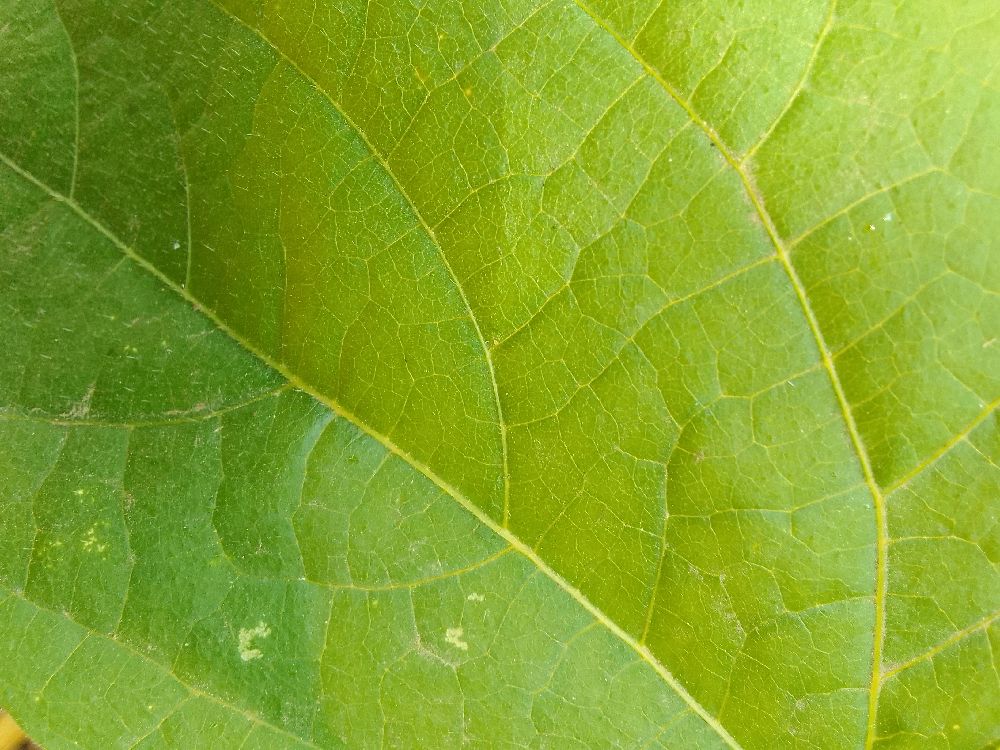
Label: healthy